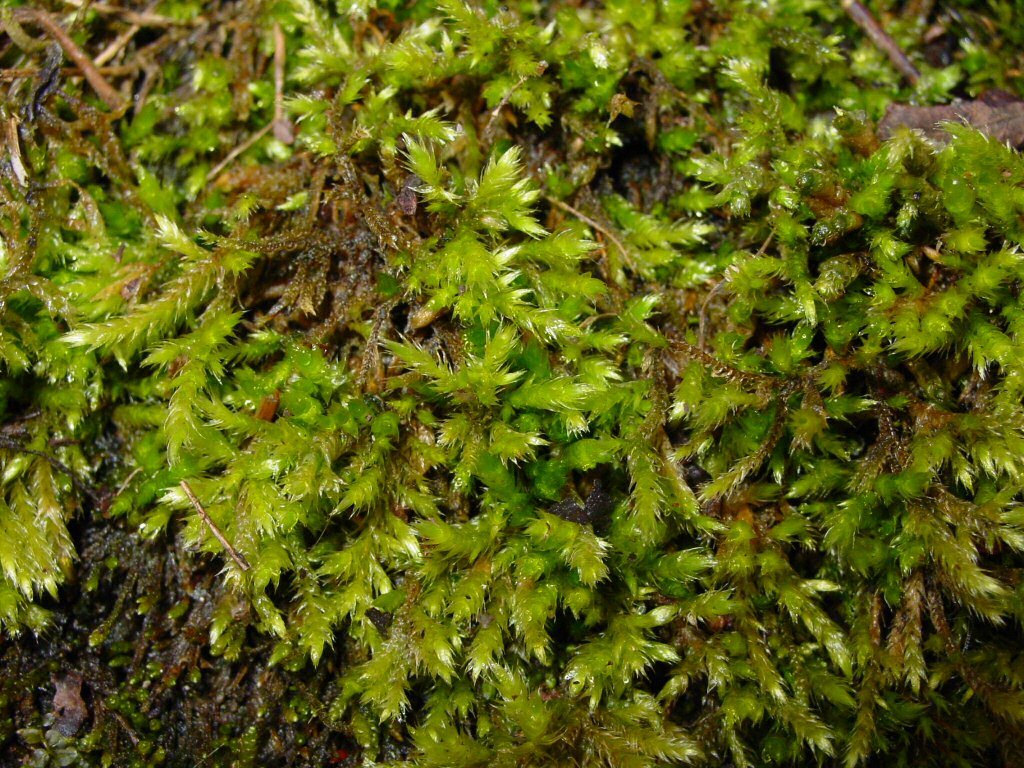
tree, nature, branch, plant, leaf, flower, wet, moss, green, botany, juicy, flora, vegetation, shrub, deciduous, woodland, flowering plant, woody plant, land plant, non vascular land plant